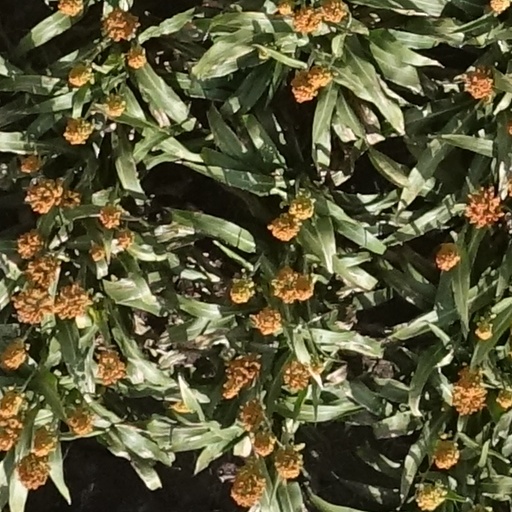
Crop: sorghum